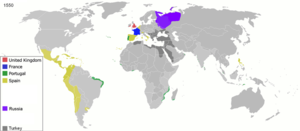
1550 est une année commune commençant un mercredi.